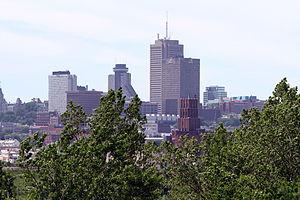
Québec vue de la tour d'observation
Maizerets est un des 35 quartiers de la ville de Québec, et un des neuf qui sont situés dans l'arrondissement La Cité-Limoilou.